Weldon Hicks

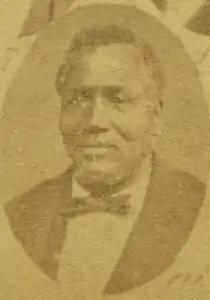

Weldon Hicks was a farmer, judge and state legislator in Mississippi. He was born in Virginia. He served as a Justice of the Peace and represented Hinds County, Mississippi in the Mississippi House of Representatives in 1874, 1875, and 1878. He was documented as having been illiterate.